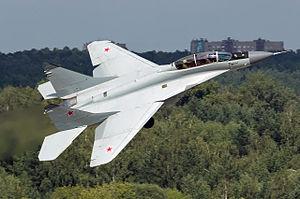
La quatrième génération de chasseur à réaction est une classification générale des avions de combat mis en service entre 1980 et 2005. Elle représente des concepts et designs développés dans les années 1970.